Fort Wainwright

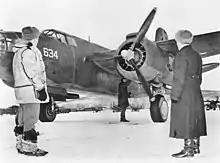
Lend-Lease program final check, 1942

In 1942, under Lend-Lease agreements, the United States provided war planes and materials to the Soviet Union to use against Nazi Germany. Ladd Field was selected as the transfer point for Lend-Lease aircraft transiting the Alaska-Siberia (ALSIB) route. More than 7,900 aircraft were eventually delivered to Soviet pilots waiting at Ladd field who would then fly them to Nome and across Siberia to the eastern war front. To facilitate this mission, Ladd Field was transferred to the Air Transport Command (ATC) for the remainder of the war.